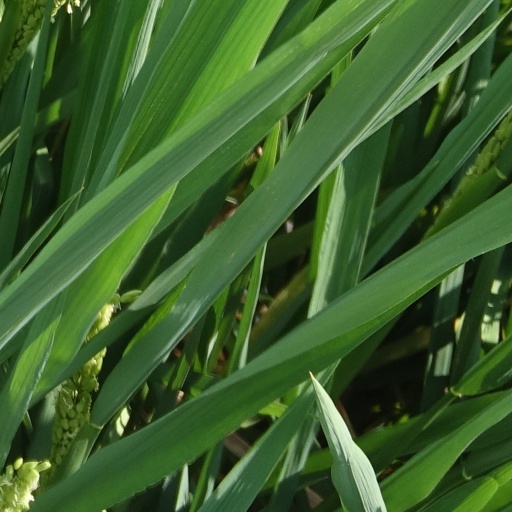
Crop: rice